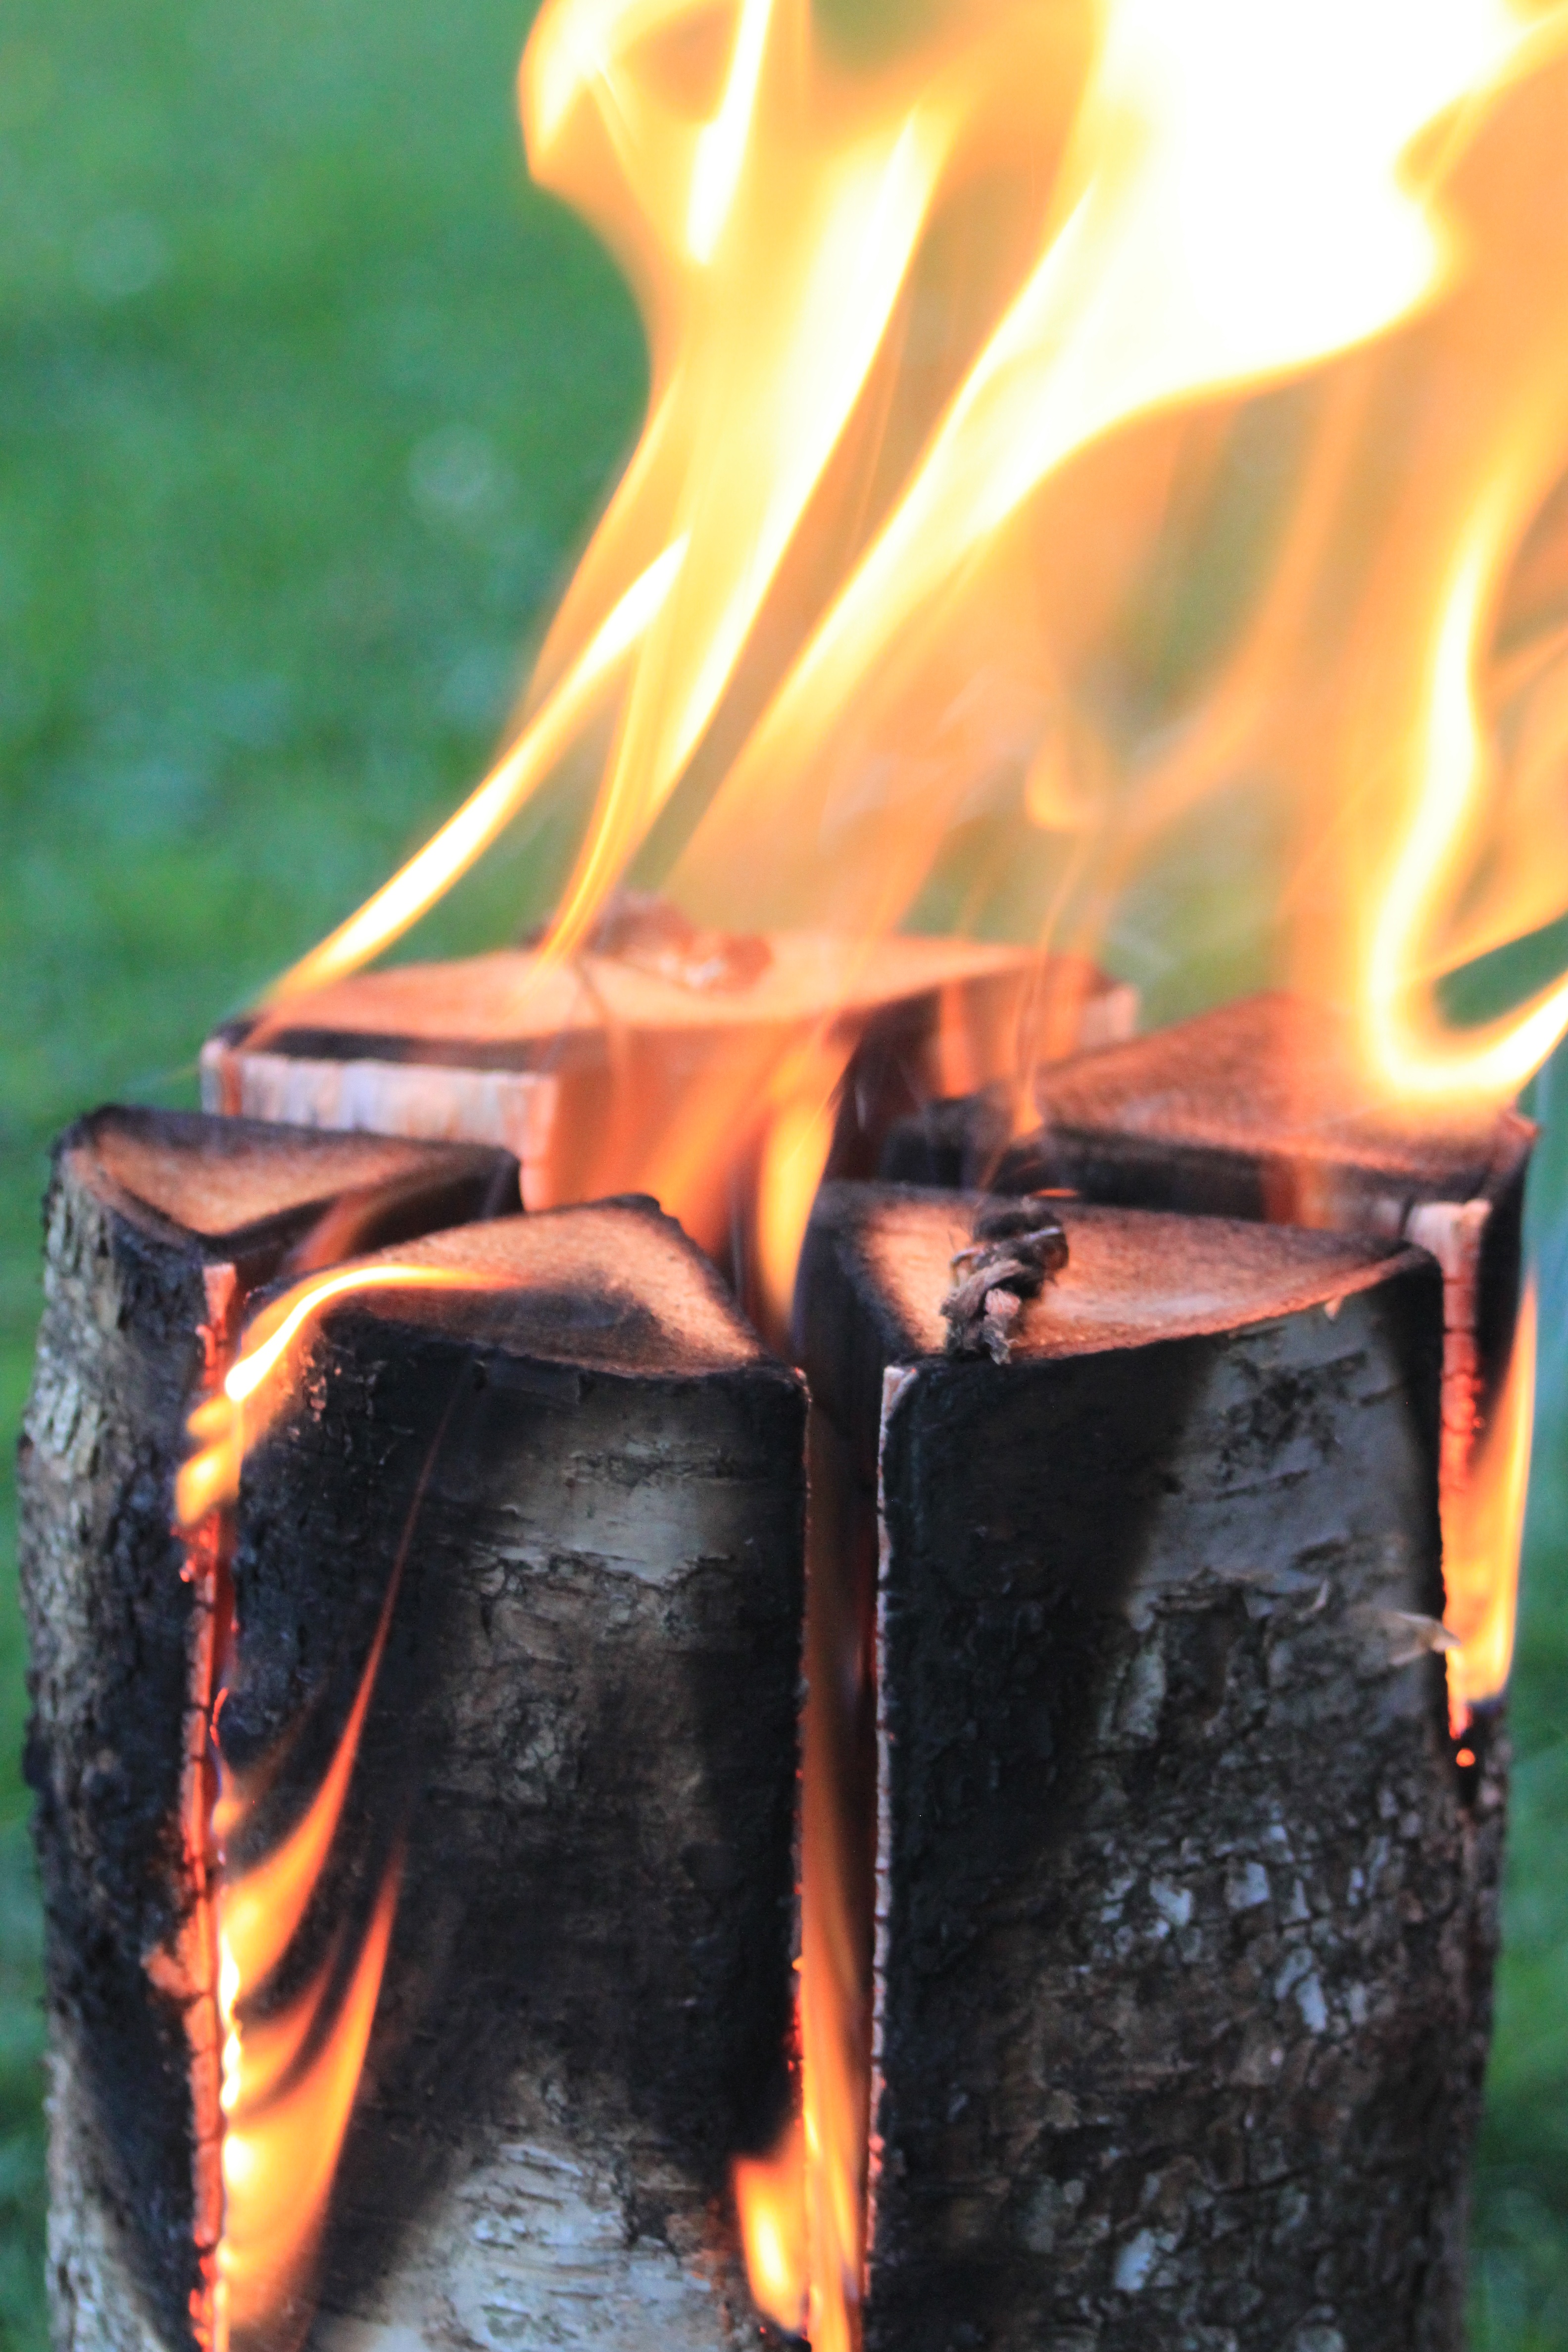
wood, flame, fire, glow, basket, campfire, lighting, forge, man made object